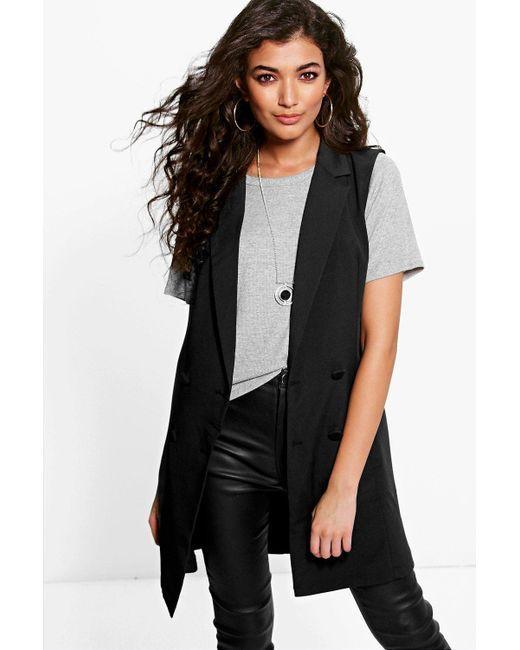
Dünne lange Weste für Sommertage